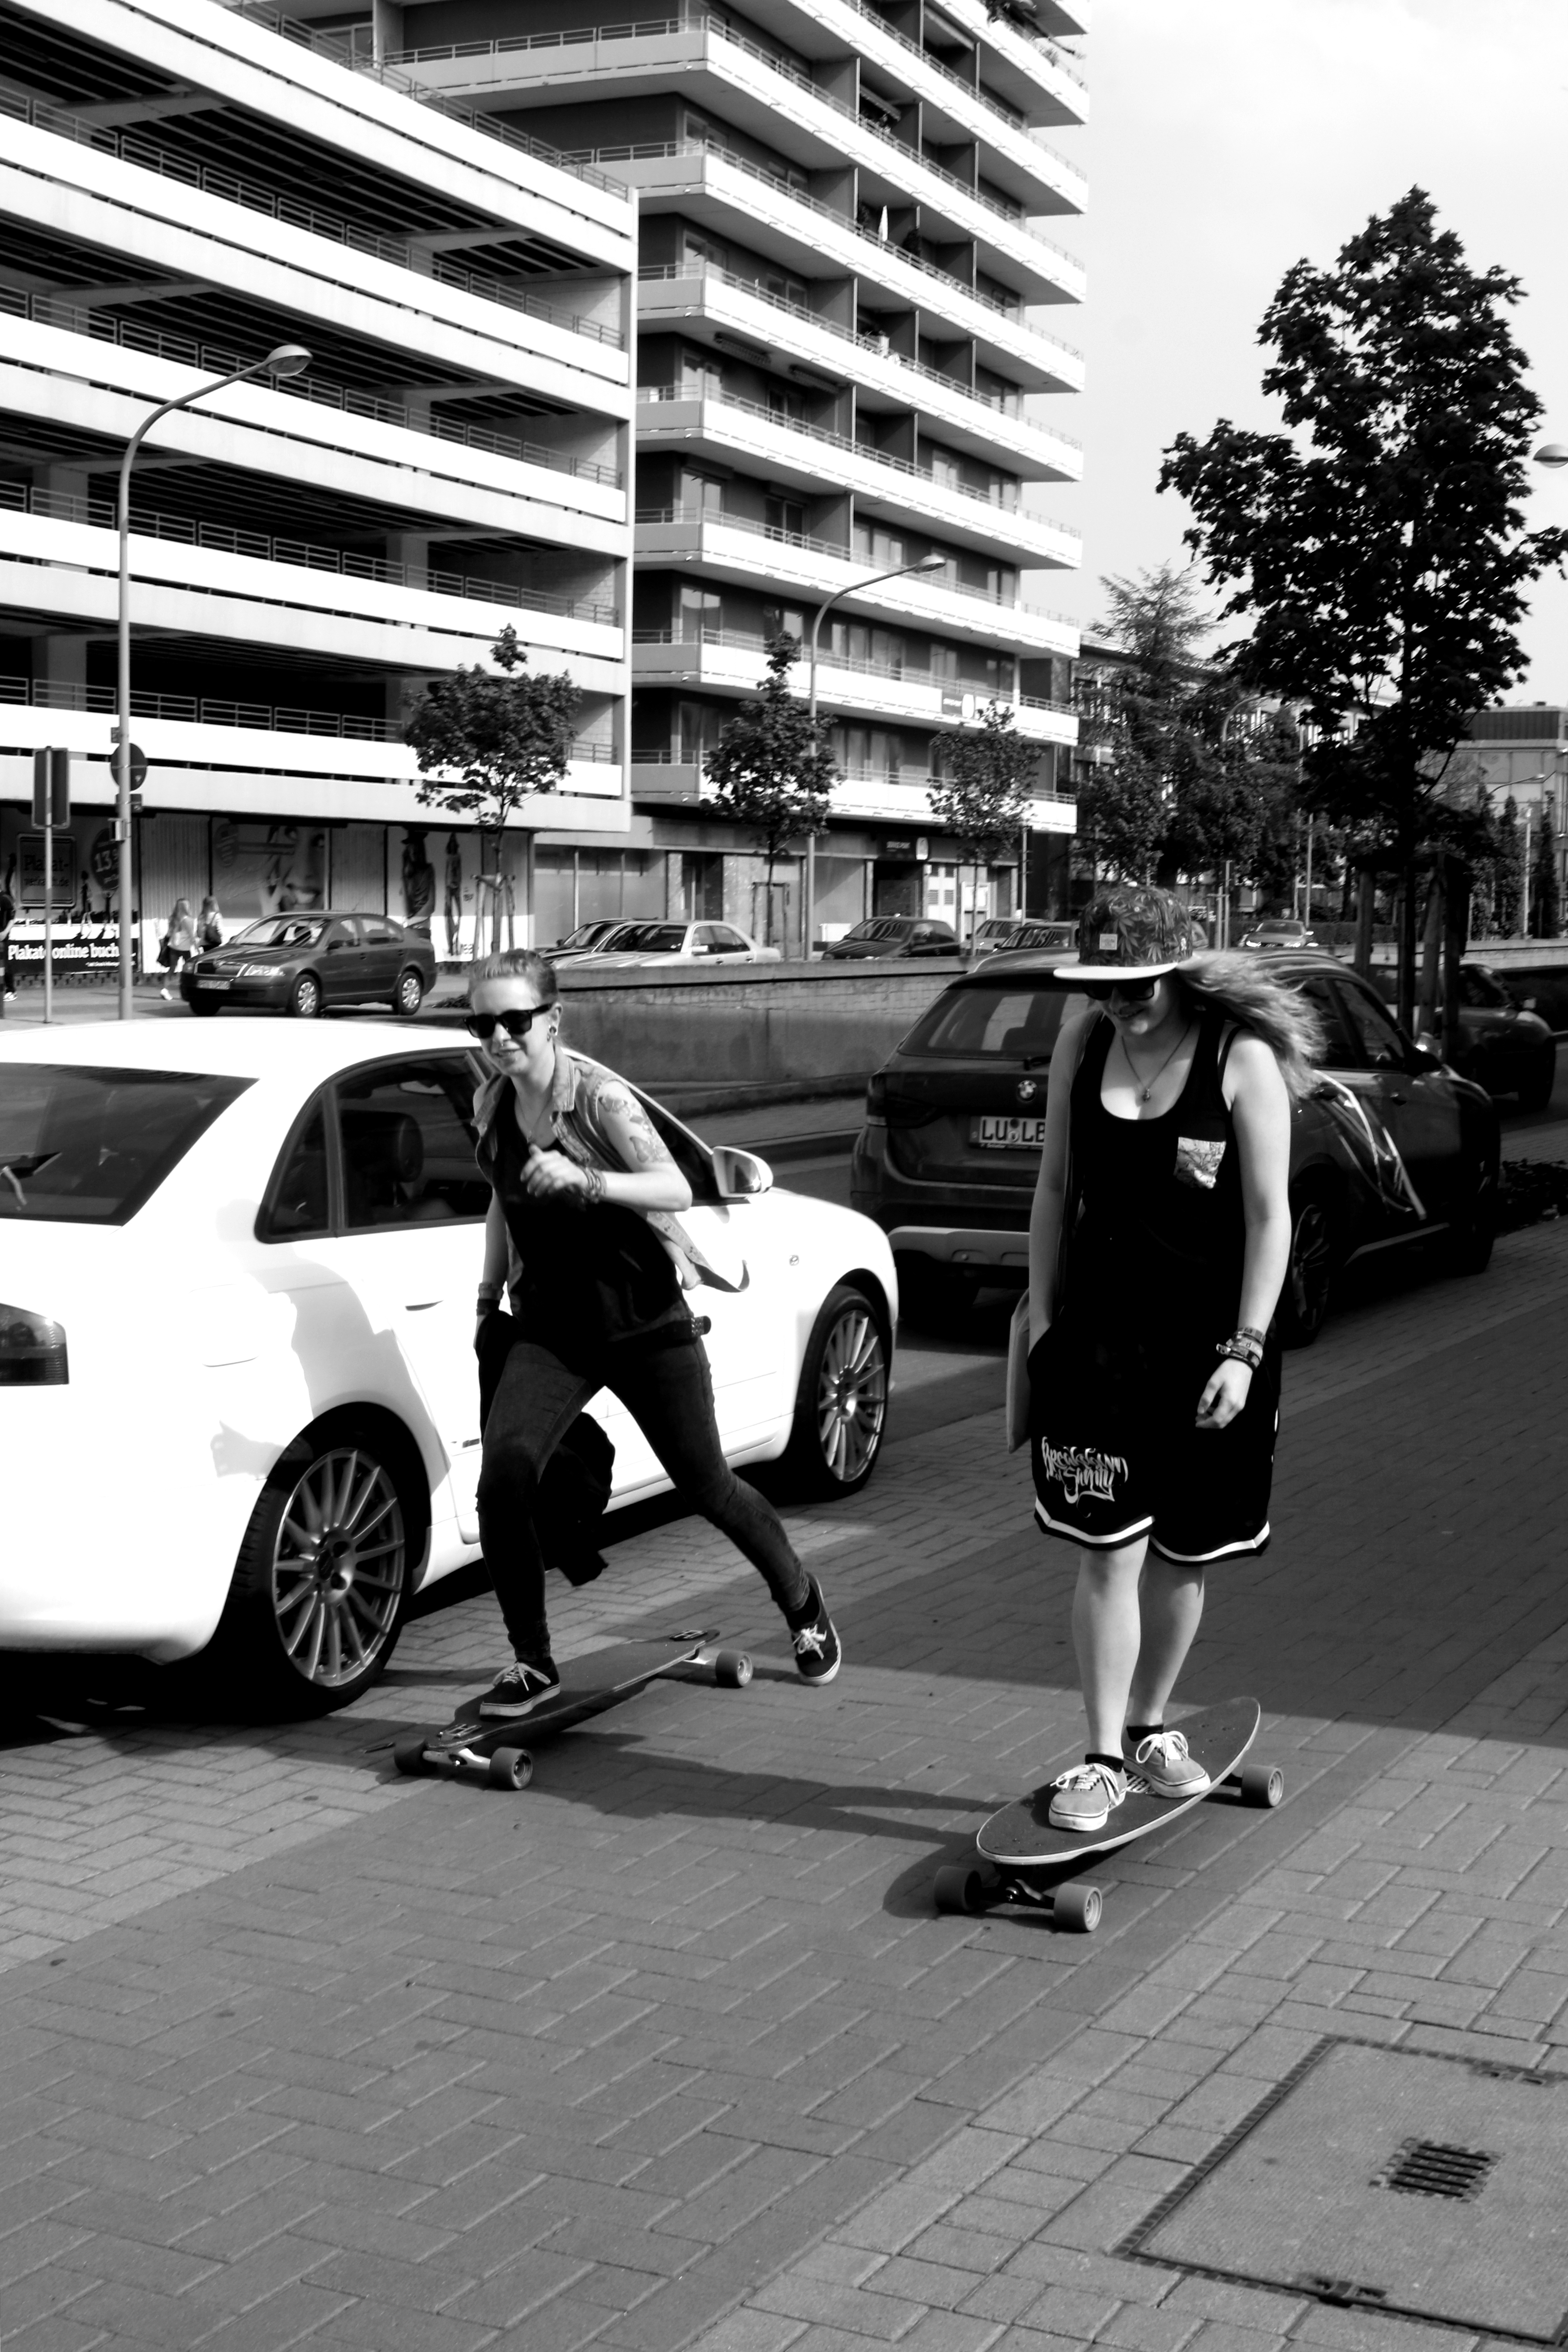
pedestrian, black and white, structure, road, street, car, wheel, vehicle, black, monochrome, bw, blackandwhite, supercar, blackwhite, infrastructure, alemania, allemagne, sw, schwarzweiss, schwarzweis, germania, ludwigshafen, schwarzweissfotografie, schwarzweisfotografie, ludwigshafenrhein, ludwigshafenrh, monochrome photography, automobile make, automotive design, sport venue